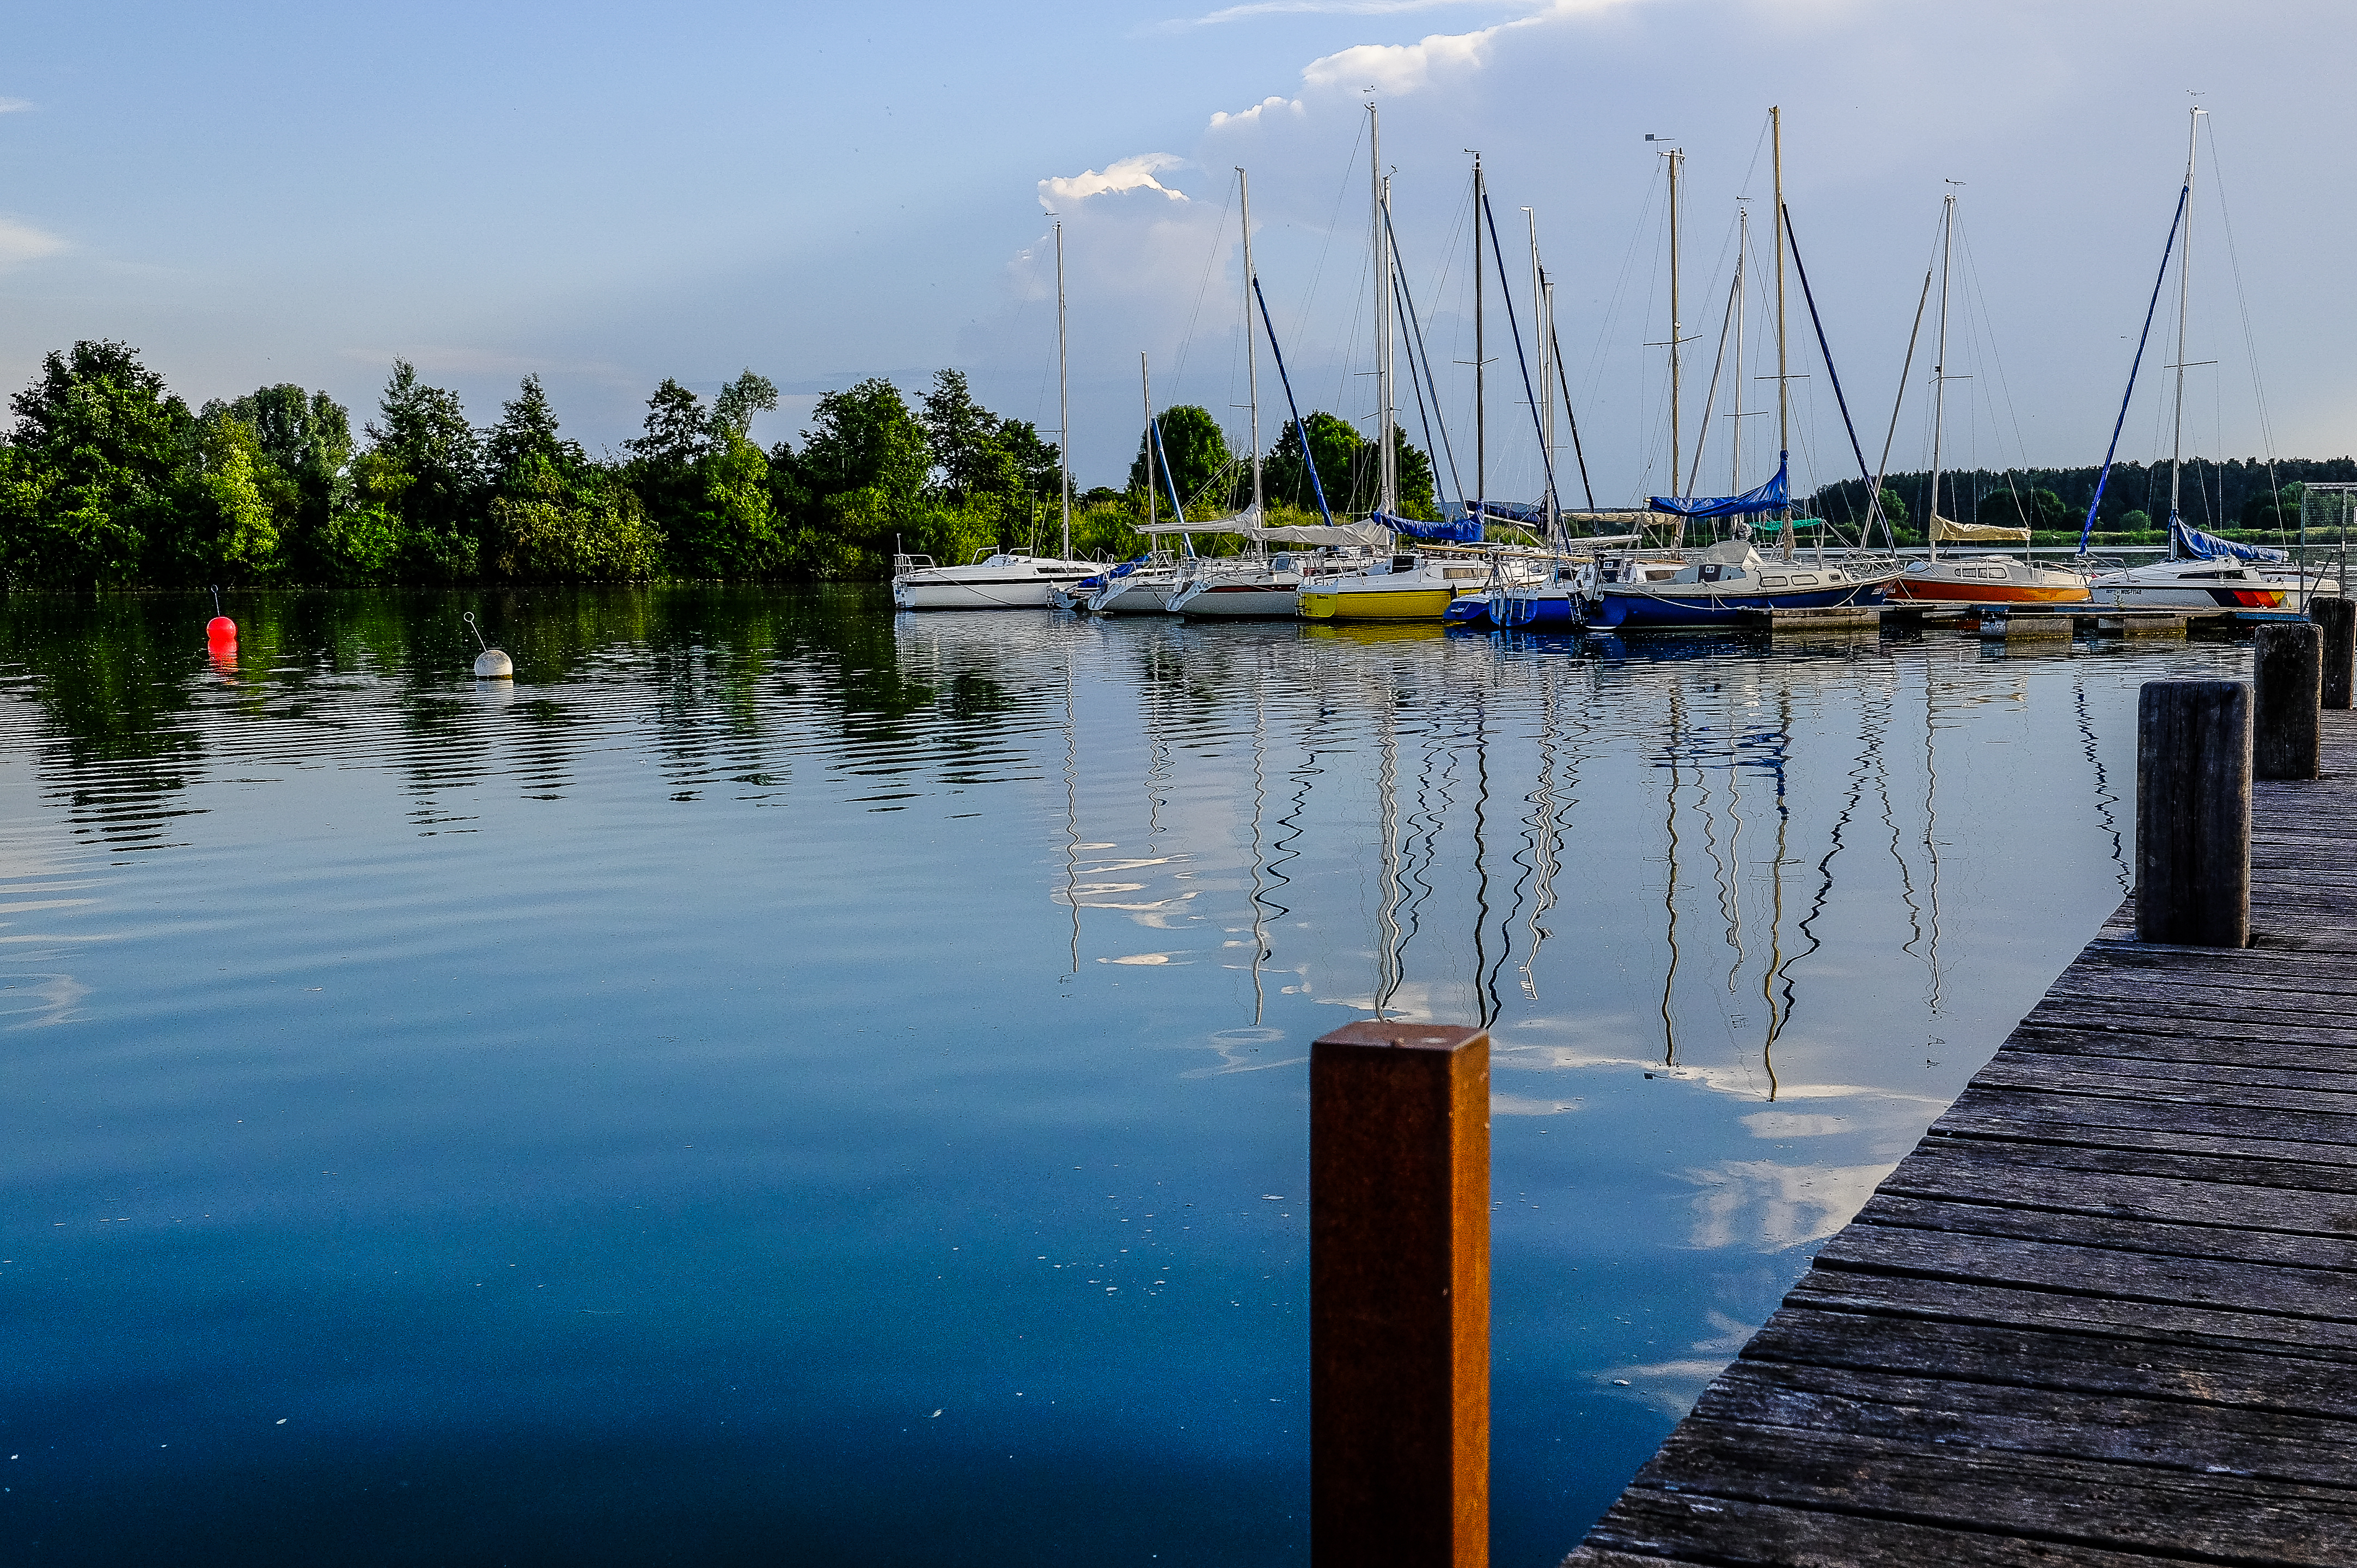
landscape, sea, water, nature, dock, boat, shore, lake, river, boot, reflection, vehicle, sailing, bay, harbor, marina, boating, see, landschaft, bayern, bavaria, franken, segeln